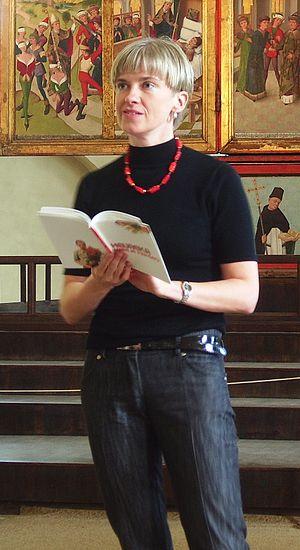
Maarja Kangro est une écrivaine, poétesse et librettiste estonienne.